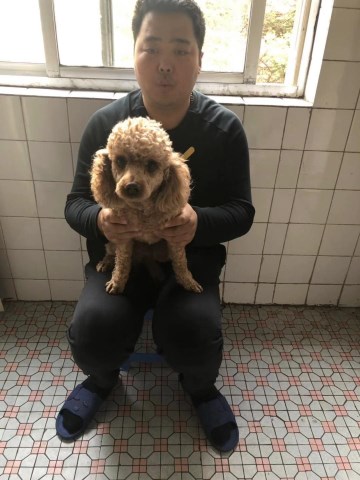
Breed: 7449-n000128-teddy